Describe the emotion expressed in this image:  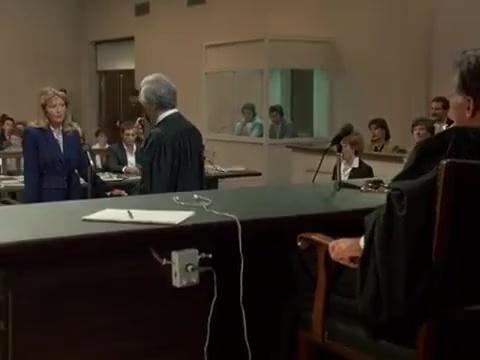
This person displays Fear, valence and arousal with low intensity.